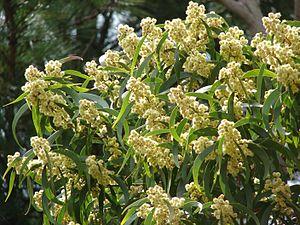
Le Kīlauea ou Kilauea est un volcan des États-Unis situé à Hawaï, dans le Sud-Est de l'archipel et de l'île du même nom. Ce volcan bouclier qui s'est construit au pied du Mauna Loa voisin culmine à 1 246,2 mètres d'altitude, ce qui en fait l'un des plus imposants du monde si on tient compte de l'empilement total de ses coulées de lave. De son sommet couronné par une caldeira de cinq kilomètres de longueur s'égrènent dans deux directions de nombreux cratères, cônes et fissures volcaniques sur plusieurs dizaines de kilomètres de longueur. L'une de ces bouches éruptives, le Puʻu ʻŌʻō, est en éruption continue depuis le 3 janvier 1983 ce qui fait du Kīlauea l'un des volcans les plus actifs au monde en prenant en compte les 52 éruptions qu'il a connues pour le seul XXᵉ siècle. Ces éruptions qui ont défini le type éruptif hawaïen sont marquées par une lave d'une grande fluidité issue du point chaud d'Hawaï et qui a donné naissance aux autres volcans de l'archipel. Basaltique, très peu visqueuse et avec une faible teneur en silice ce qui permet son dégazage sans explosions, la lave émise par le Kīlauea forme généralement des fontaines, des lacs et des coulées de lave.